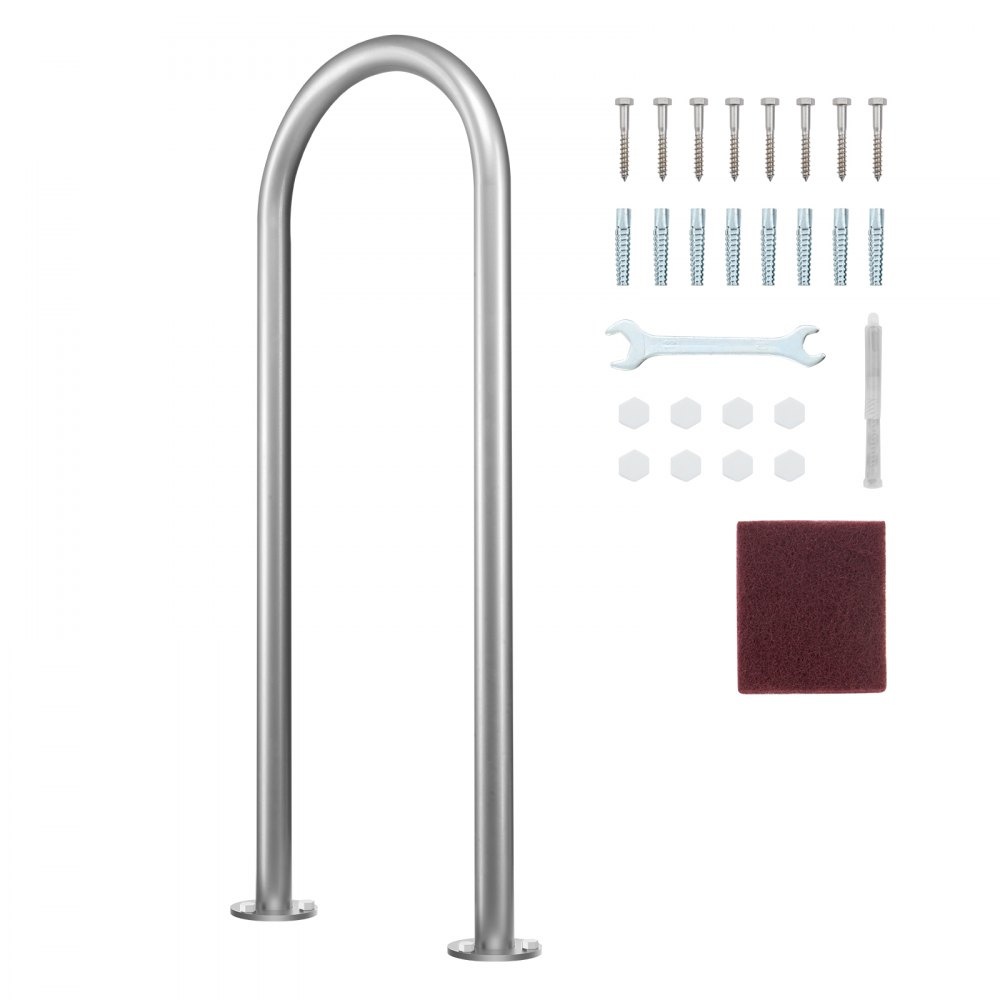
VEVOR zwembadleuning 100kg handgreep zwembadinstaphulp 400x90x915mm
Over dit artikel CNC-precisie gefreesde aluminium leuning: Onze aluminium leuningen zijn CNC-precisie gefreesd om een ​​lange levensduur te garanderen en gemakkelijk golfimpact te weerstaan. Ze zijn geanodiseerd voor UV-bescherming, bestand tegen vervorming en voorzien van precisielassen, waardoor ze ideaal zijn voor buitenzwembaden en dokken. Ondersteunt tot 220 lbs / 100 kg: Uitzonderlijk draagvermogen zorgt voor veiligheid voor volwassenen en kinderen. Het naadloze ontwerp uit één stuk is sterk en duurzaam, met verdikte buiswanden en basis voor extra ondersteuning. Eenvoudig te monteren: wij bieden een complete set montagegereedschappen aan. Of het nu op beton, hout, tegels of marmer is, u kunt het in slechts drie stappen plaatsen. Alle benodigde componenten, inclusief een steeksleutel en boren, worden meegeleverd voor een probleemloze montage. Stabiele structuur: uniek omgekeerd U-vormig ontwerp zorgt voor een veilige grip bij het in- en uitstappen. Met een groot contactoppervlak en een comfortabele antisliphandgreep biedt hij betrouwbare grip en neemt hij minimale ruimte in beslag. Elegant en functioneel: deze veiligheidsreling voor het zwembad is niet alleen stevig, maar heeft ook een elegante zilvergrijze afwerking die prachtig past in elke omgeving en de veiligheid en esthetiek verbetert, of het nu in een buitenbad of op een veranda is. Bekijk Meer Minder zien body { font-family: Arial; line-height: 1.5; color: #1c1c1c; overflow-x: hidden; margin: 0; padding: 0; } .MsoNormal b { font-weight: bolder; } .container.small { width: 970px; margin: 0 auto; } .logo { margin: 0 auto 0; } .logo img { display: block; margin: 0 auto; max-width: 100%; } .logo .pc-banner { display: block; width: 1200px; height: 247.4px; margin: 0 auto; } .logo .pc-banner.small { width: 970px; } .logo .pc-banner.small img { height: auto!important; } .logo .m-banner { display: none; } .ytvideo { position: relative; height: 546px; width: 100%; margin: 0 auto; } .ytvideo img { width: 100%; margin: 0 auto; } .ytvideo .play-btn { width: 60px; height: 42px; position: absolute; top: 50%; left: 50%; transform: translate(-50%, -50%); background: url("data:image/png;base64,iVBORw0KGgoAAAANSUhEUgAAAGQAAABGCAMAAAANWMFbAAAC+lBMVEUAAADBGB3kLCfBGB3kLCfcJC7BFx3KKSbiKybkLCbWJCPSIiLSIiLPICHAFx3kLCfgKSXNHiDZJiTIGx/p4eHcjo7LHSDbJyTkLCbjKyfOHyHPIiL28fHJHB/GGh7EGR7eKCXDGB3RISHlLSbBGB3AFxzGHB7DGB7BGB3hKybkKybAFx3lLCfAFxzDGR3hKibDGB7cJyTmz8/elJTlwcHjurrUIyLlLSflLSfAFx3DGR7lLSfCFx3hKibhKibhKybjKybkLCblLSfbJSX49vbx7e3NNzjNMTLMJyjVIyLZf3/ZQ0LaeHjx0tLgoqLkLCfCGB3HGx/BGB3BFx3PICHCGB7WJCLOHyC/Fxy/Fx3lLCfQISHkLSe/FxzbJiTBFx3FGx/AGB7BFx3EGR7AGB3HHSDfKiXAFh3TISHYNzbhKibbJyTTIiL57e325+f039/v2NjUV1fOHiHiqanfmprch4feKSXVIyPOICHmLibFGh/mLSe/Fx7XJCPeKSXXJSPNHyHaJyTGGh7lLCbmLCflLSjSIiLkLCbdKSXLHiC/GB3KHh++Fh3lKyfoLiXcKCPkx8fYb2/XaGfVXl3aU1LLHiDksbHgKibPICHbJyTfKSXbJyTCGB3KHSDiKybFGh7TIiL////VIyPRISHIHB/GGx/HHB/DGR7gKibdKCXLHiDZJiTMHiDNHyHYJSTOICHPICHWJCPcKCXXJSPjLCblLCf+/f3NGR/uLijzLynPGR/IGB7WISHaIyLLGh7UAADxLynNAADRLzDbICLQAADIAAD3MCrUHSHXMTDpKSbLAADp5OTij4/ejo/VLy/1LyngJSTcJCPQHx/OHB7+/PzaMS/OLS/vLijrLSjSAADaNTPwLyjkKSbNJCbYISHPHB/KGB7WAAD7+vrn3d3aKynTKCjoLCfsKifRGh/YAADq5+fhjo7QNDXXKCfmJyXt5+fTLzDLLi/QKivYHRvMGBrQJCXLISPMExXLDxLaEAvkkI/bOTfaFQ/SCgpvLcnHAAAAmnRSTlMA+vv7+gT9Bvf9+8z8/NSv/Pr5+P7++vnQIBMP/v38/Pn348XDiCYf9OjbzcqxXVcx/fz8+/rj1r2poo1+fXFqX0orGP7+/v7+/fz8+/r68uzn4trIxsG/vri3p6GcmZSNbWVYUUZEPQv+/f39+/v7+/v7+vr64tvV1NTTz87FtbSurqeblJKFg4B3bUY+NjL7+/v7+/v67t1cDo8JLQAABkRJREFUWMO0kz9rwkAYh0OIeJkum6YugUAhISCdKoj/P4C7SMdS+gEKIhSKil10LSg4mzXkILdlEpxCpwTiWOLX6BujvQaEQuGeHLnL+/64J+SIcKGYTYWnntpdLjrVdqvZmNdn0+EE40GtpuuWVS6Xx6N7YDSGpWXpeq02wHgynM7q80az1a52HpddtVcpsi1zFARBrdaxbhp9iUReTGmwA4KAAr7vx3EYejnCMI6hQYEgy0LQi4jUN0wL19vqFcUC9/1dAKmEEFkWRYkh5oBejnxQJiSJPJ/uKBp0Thszx9Mw8hMRIQjKsptCfuES9zr5WJY6vSFCIvE9fCMUmEM1A1kSXcYGxgVYsvI1IPKTZciSTI0us/SMGG04gDzELDoFBwdcFJrF88dqgYMTiL6DILWYyfOWE8/kIz38olCNlC03FK95+imxp6y4oUSvAnBjHHhKNtotSDqJzVFiK8c2SBqhZtsrTtgrLXwAyduxZHNE26eHUt5rtuM4WSmds3G+sUdWYo1L+XyxButoh5eKUHk5lByO3G1LqqCWVnfrv/lyPtf/4ps1cndNGIri8J1TJ0lx6dR/oPjq1nbRwdp2dCk4CtIOLW3pVKRL6WZfS5vF2KkIQhpwSsjiYIgNCs1gEMGqiIq24NQX9NwoXFy8Ufrl3twTcg4fv8T9/JBEySduj6Mjm4bMzYV7EEOxKjjoNDud7yY3Dy71Hq2oLmqfbNR723edH9PgMrNL2utoQ3VmaIDkiw/4w51P06hlZsTZvkRrbVuSIs/zwSOsycgzStQouoAkWQqioRT5XI7n2Z1wfVhoZmcAJLsoqjqpjbWCgpOAJXBwHK8PzWbNvoUZJND5wCnSkLAkZ1legx6vqQzjoiTahKlGUGLAiIIoABOHaNVw4sexZBym6/HWlH5h3IC7yRbxtipcWxdTOkORKiNQAEkFf66x5S2oeRbroOlLgg0sSYkR0hRGEqJZ0jTPiQKatESdBckpWigxaapEH0lImHdWu9pUFF2XqMNM2Z4kped7IwEJw2qabwtrQqnpw6HyKkgcadKWsmpywwesDyIhYRpdzXddqegtGIJlXbAIUMOLkGxJUjRIkokwjUaX9d/kK62ps/tYUqZLIMkLTyBhsMZ3C5Z/kDxOSCb/DOs//J0qcWSX/2ipe56EgTCA4/cB7NAYOsni4mZM1MUPAISoEwkDi4lhVBQ1cWQyIcwalw4EpqZN68JUSK7XC0kTlkLYii5uXSC8jT5ncCAS7mjCv0uHp/3lueHEEAeQ//VgmdN71/2uCSA1Xr6DO6uI6sW56zqT2tp2PhgiRUAajV8CY2fkcz6WGNKMgLAt7tJAhD4YHMTeRxlALE6+43WqjSWi8ITxyJl8WrwWSNESQZZOqhDDntO3hJLsd5RtSpbJqdv3YrDJH3F7jL1R2O2aQkn2MyCyKYz0GPGIvSAMgBCrCEiJyKbBaYGwLW4uPRr0A0M4Ux5kUI7IBh+hMdiCEWNqhMZGyYMsOgNE58UQuEQeUnSWCMYwL54hkxK6IoqucQZbQ3pc3XtL0lky1dL0zZJJDpWJovFqpWj6JEHnyam2eQp5QRVAVHjWparTOaVwUOx99YS2MvgxIGV0bb+qIg2HX2qkFFJB+XZcbLiuRkuxD9GRroKyveLxdh4d7Orx+hb7qc3uVRuEogCOnyIxm4ubUoPgF4jianDrC+SDQDKEfJb0GUKmjCGPYHGJvVC6X4hw1/sAfQAdfYyephIaspXe36RwOP+Ljvfx9B6B3i+Nk0DGq+oCbLn6JpBa9nWAveAIHwFAwtVcIJXPMPL8kRu5OAYPMaL1WScTxjiZDqB9LTJSWphow/pTYKRTLjCBhvi9iBidvKcDasGSm0QQkycYuLBqj6QCELPctqChDWpTRMWkngNNpQ1Pfp1KkiT/Y0DGffXAweUNfLAfaJFKDwhb6I+bkYRbkERoEeu3Fyjg2opMz2daZCS9jt6Q7txNfB+OZEVF6Zl5web2xunnLQrtrjXseXKaFYziYINeMFZVxS9VxRhOoesYwxPKXm+gWLG9cuFeq93UNNeJNsf1KlwuDok9n02n3TgIJpOxNfL9naIoQwXtfH9kjceTIIi709ncTg6LZbg+biLH1V6u/7rxBem06VXKn9raAAAAAElFTkSuQmCC") no-repeat center center / contain; } @media screen and (max-width: 960px) and (orientation: portrait) { .logo { width: 100%; } .logo .pc-banner { display: none; } .logo .m-banner { display: block; width: 100%; } .logo .m-banner img { height: auto!important; } .ytvideo { height: 200px; width: 100%; } } .video-section { width: 100%; margin: 0 auto; } .video-section > img { width: 100%; } .video-section iframe, .video-section video { width: 100%; height: 100%; } .video-section-img-m, .video-section-img-pc > img { width: 100%; height: auto; } .video-section-img-pc.small > img { width: 970px; } .video-desc { line-height: 1.5; font-size: 20px; font-weight: 400; margin: 20px 0; text-align: center; color: #0f1111; word-break: break-word; } @media screen and (max-width: 960px) and (orientation: portrait) { .video-section { width: 100%; } .video-section-pc, .video-section-img-pc { display: none; } .video-section-m, .video-section-img-m { display: block; } .video-desc { font-size: 15px; } } @media screen and (min-width: 960px) { .video-section { width: 100%; margin: 0 auto; } .video-section-pc, .video-section-img-pc { display: block; } .video-section-m, .video-section-img-m { display: none; } .video-desc { font-size: 20px; } } .section + .section { margin-top: 35px; } .section-title { text-align: center; font-weight: bold; color: #0d1111; font-family: "Arial"; font-size: 32px; margin: 15px 0; } .section-title:empty { display: none; } .section-desc { text-align: center; font-weight: normal; color: #0d1111; margin-top: 20px; } .section-desc:empty { display: none; } .section-img { width: 1200px; height: 492px; margin: 0 auto; display: block; } .section-img.small { width: 970px; height: auto; } .section-img.small > img { height: auto; } .section-img > img { width: 100%; height: 100%; } .section-mobile-img { display: none; max-width: 100vw; max-height: 75vw; height: 450px; margin: 0 auto; } .section-mobile-img > img { width: 100%; height: 100%; } @media screen and (max-width: 960px) and (orientation: portrait) { .container { width: 100%; } .container.small { width: 100%; } .section-mobile-img { display: block; } .section-img { display: none; } .section-title { font-size: 22px; margin: 10px 0; } .section-desc { margin-top: 10px; } .section + .section { margin-top: 20px; } } Multifunctionele leuning van aluminium dokzwembad Gloednieuwe aluminium leuningen voor gebruik aan zee. Slagvast met geanodiseerde afwerking die bestand is tegen UV-straling. Vervaardigd met precisie CNC-lassen voor uitzonderlijke kwaliteit. Kies voor onze leuningen voor betrouwbare veiligheid bij het in- en uitstappen. Vakkundig vervaardigde aluminium leuningen zorgen ervoor dat elke stap bij het in- en uitstappen stevig en betrouwbaar is. Dankzij naadloze lastechnieken die roest en corrosie voorkomen, zijn onze leuningen perfect voor dokken. Onze aluminium leuningen doorstaan ​​de test van alle vier de seizoenen. Ze zijn waterdicht en roestbestendig en behouden hun stabiliteit, zelfs onder barre weersomstandigheden, waardoor uw veiligheid het hele jaar door gegarandeerd is. Onze aluminium dockleuningen zijn compatibel met verschillende oppervlaktematerialen, of het nu beton, hout, tegels of marmer is. Er zijn geen ingewikkelde gereedschappen nodig om eenvoudig een veilige en stabiele buitenleuning te creëren. Elk ontwerpelement weerspiegelt onze toewijding aan uw veiligheid. De U-vormige handgreep zorgt voor een veilige grip en een comfortabel gevoel, verbetert de structurele sterkte en voorkomt wiebelen. Of je nu duwt of trekt, het blijft stabiel en duurzaam. Artikelmodelnummer L-3613 Productafmetingen 15,8 x 3,54 x 36 inch / 400 x 90 x 915 mm Hoofdmateriaal aluminium Nettogewicht 2,15 kg Kleur Zilvergrijs Verticaal draagvermogen 100 kg
Brand: VEVOR
Category: Home & Garden > Pool & Spa > Pool & Spa Accessories > Pool Ladders, Steps & Ramps > Pool Ramps